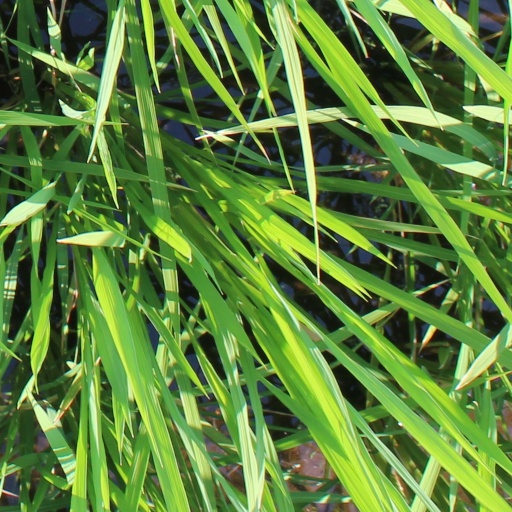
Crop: rice